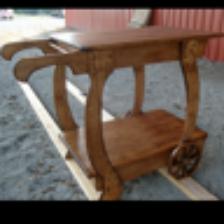
Label: NonHuman